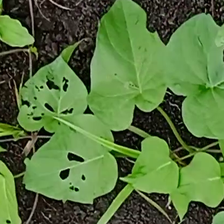
Weed species: Obscure_morning _glory(Ipomoea obscura)